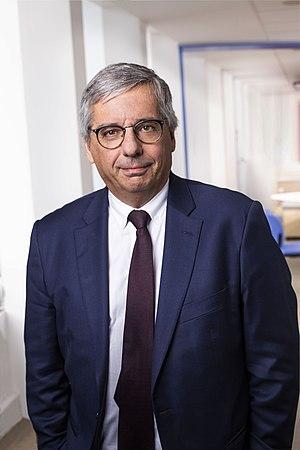
Pascal Imbert - Wavestone offices - mars 2019
Wavestone est un cabinet de conseil français spécialiste de la transformation des entreprises et des organisations. Sa forme juridique est la société anonyme à directoire.